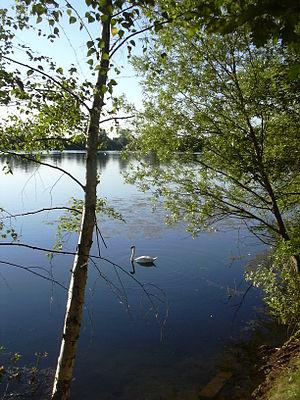
Kahl am Main est une commune allemande de Bavière, située dans l'arrondissement d'Aschaffenbourg et le district de Basse-Franconie.